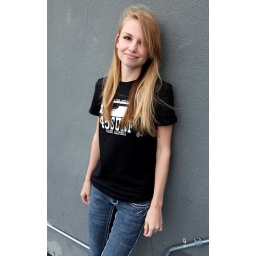
Photoshoot of a pretty girl with brown eyes in a t-shirt and jeans in downtown LA.